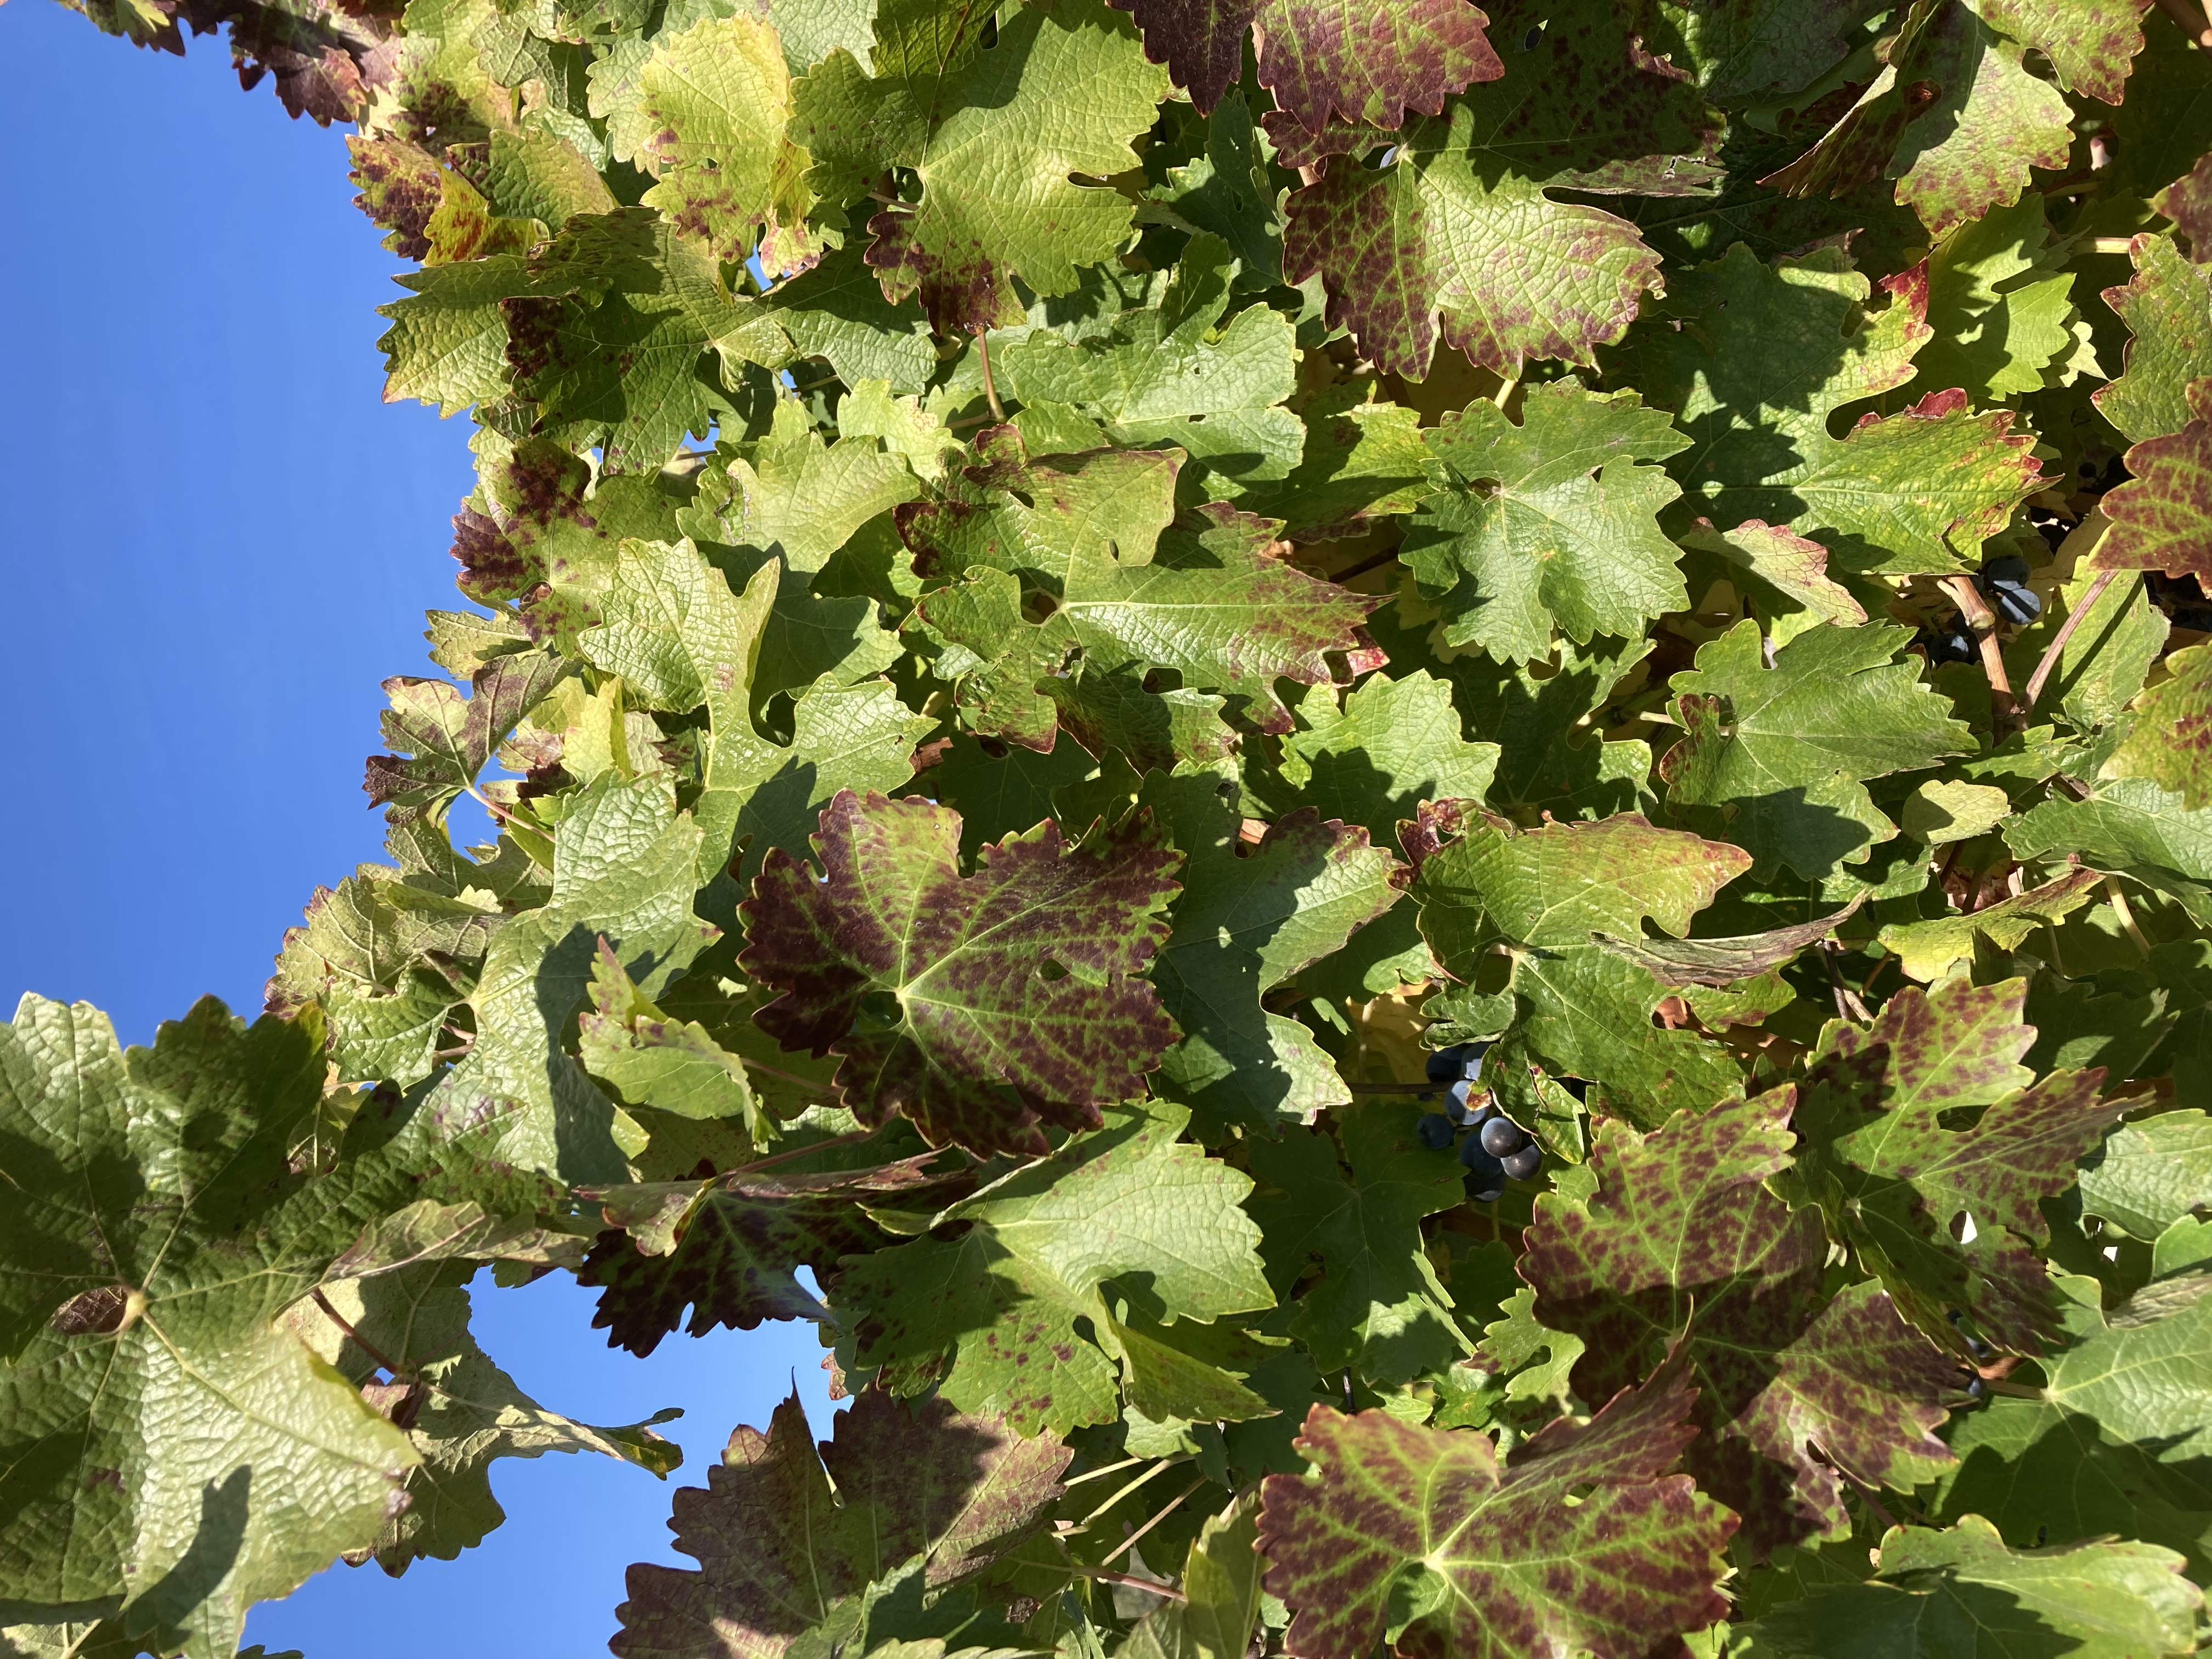
Label: Leafroll 3